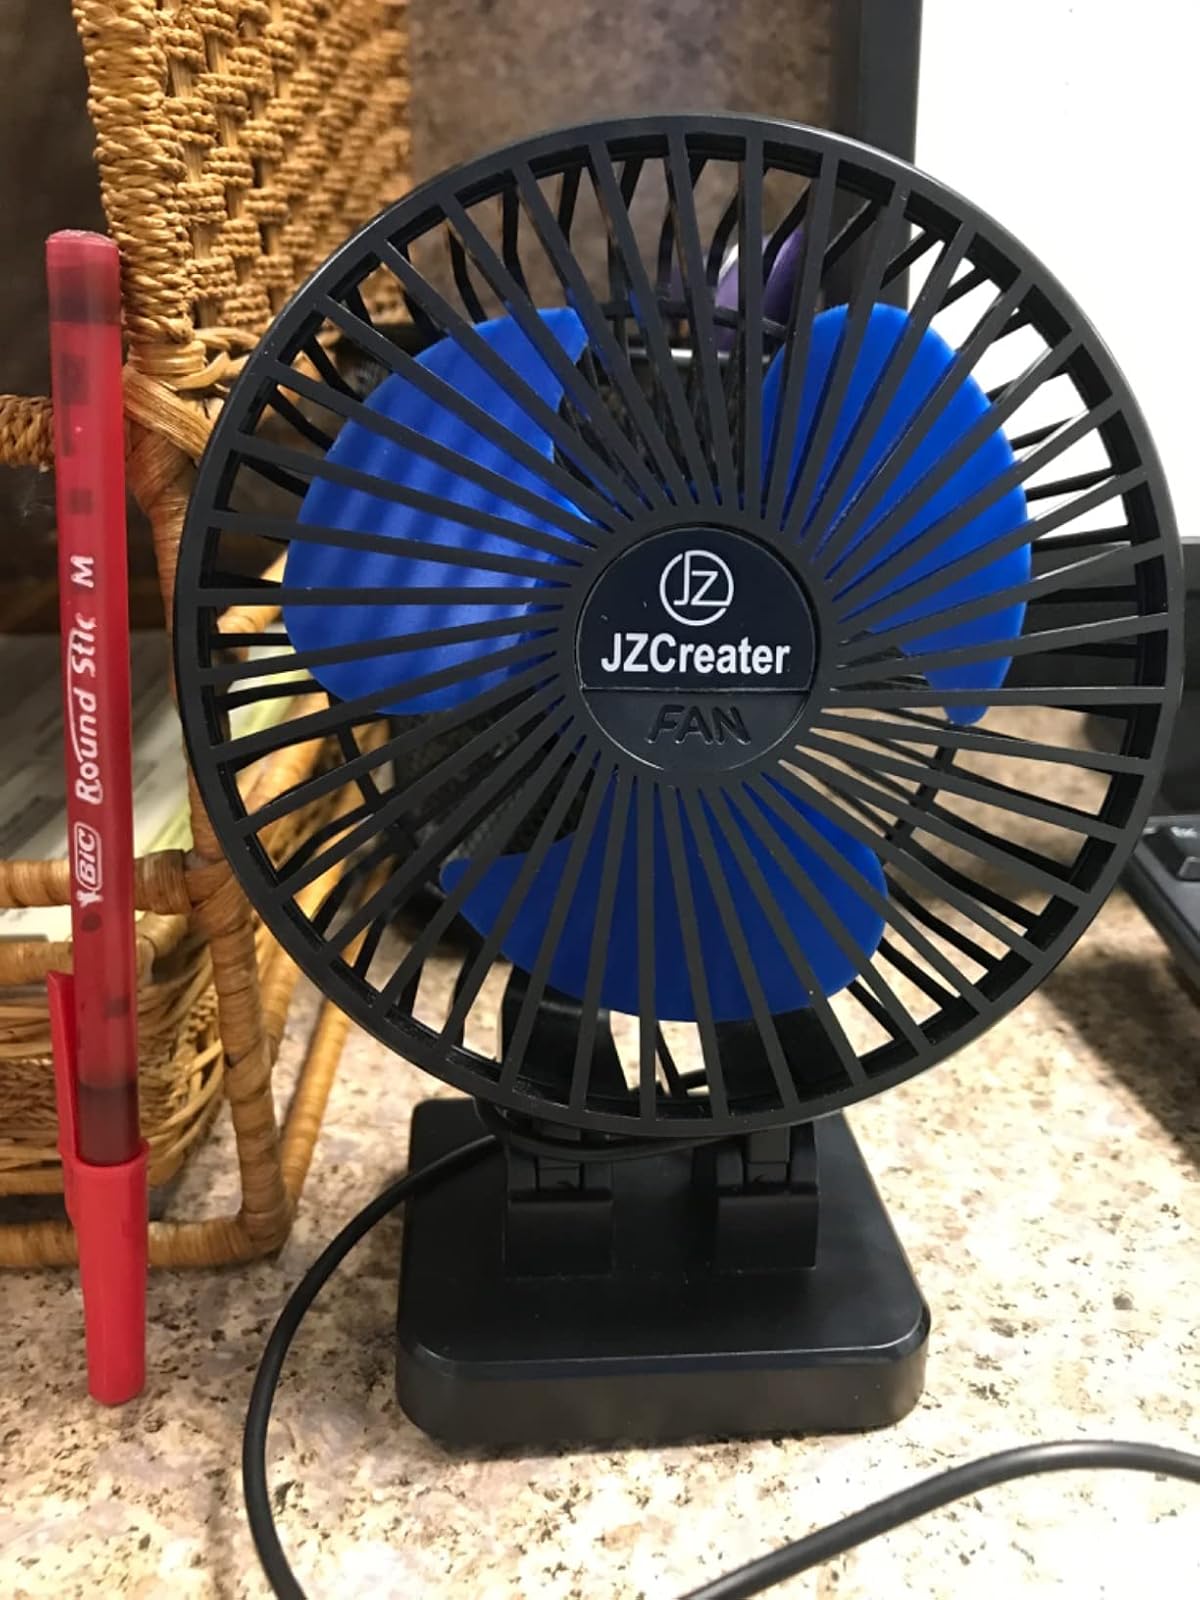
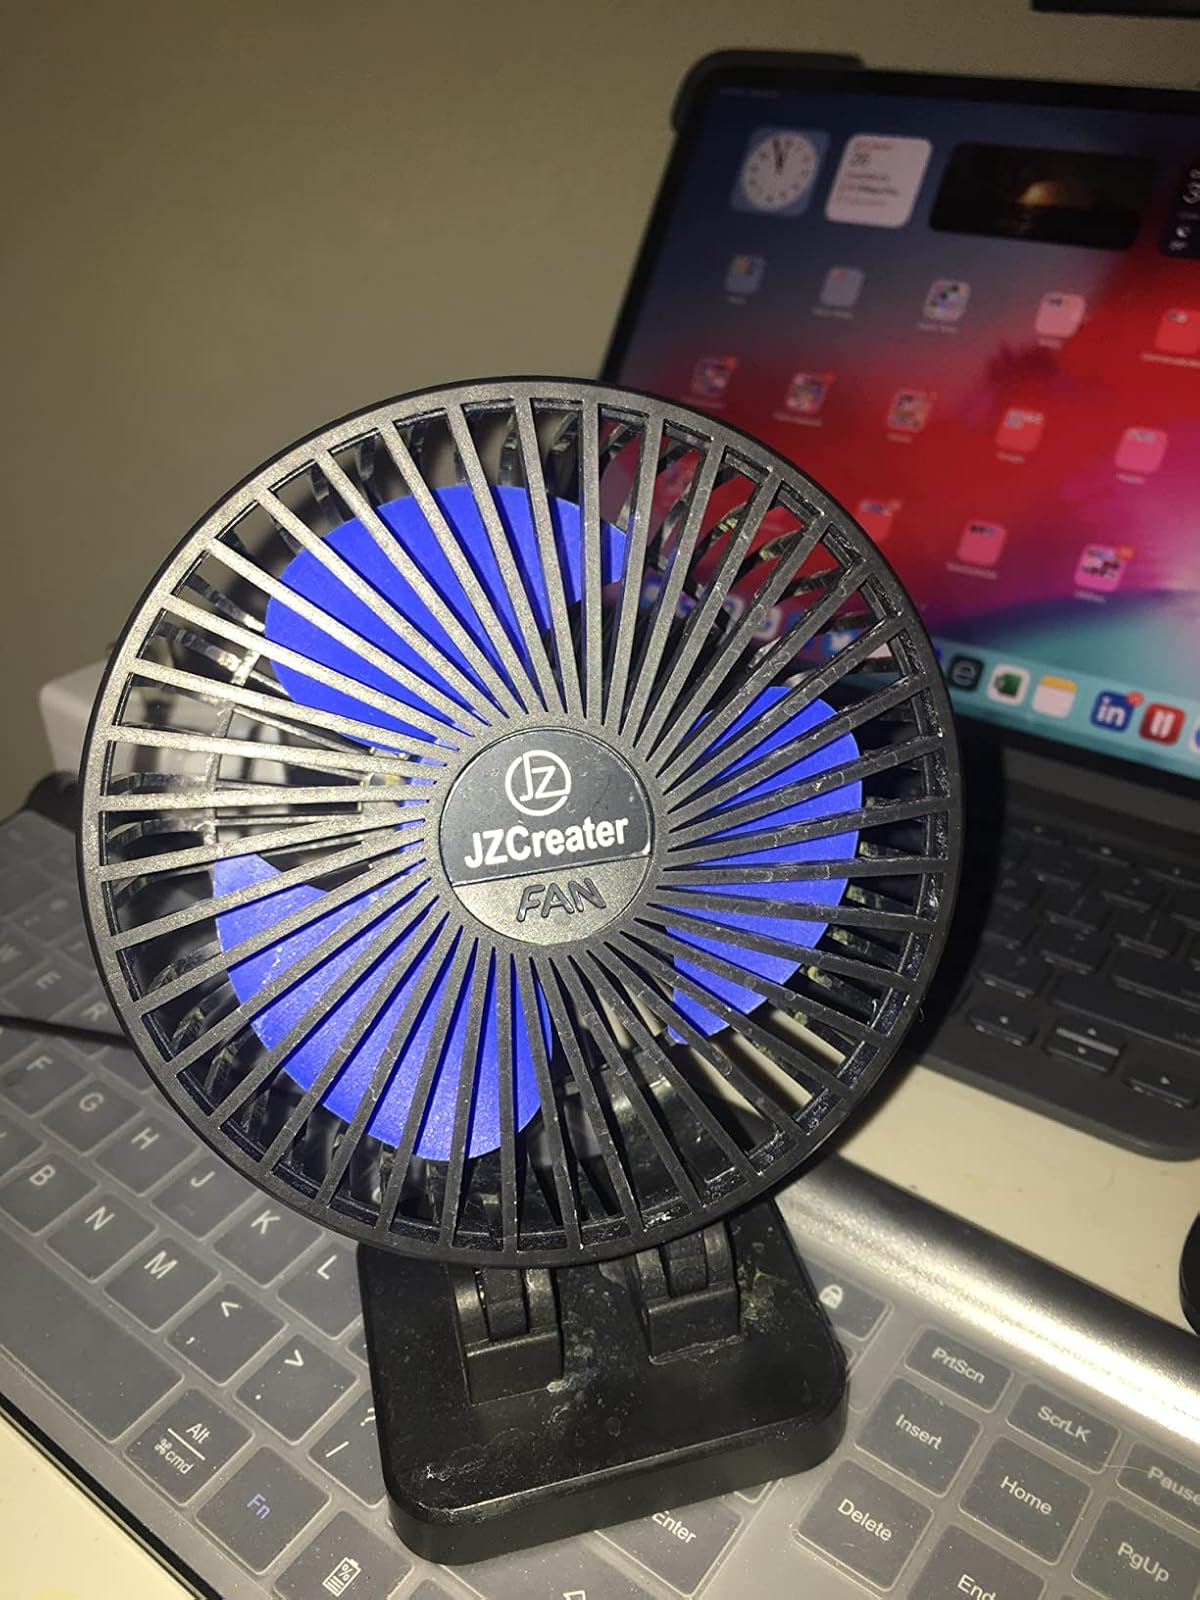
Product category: fan
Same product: yes